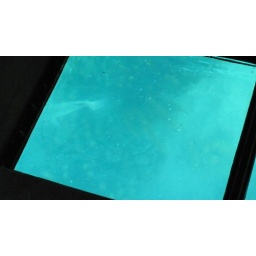
marine life in glass bottom boat tour